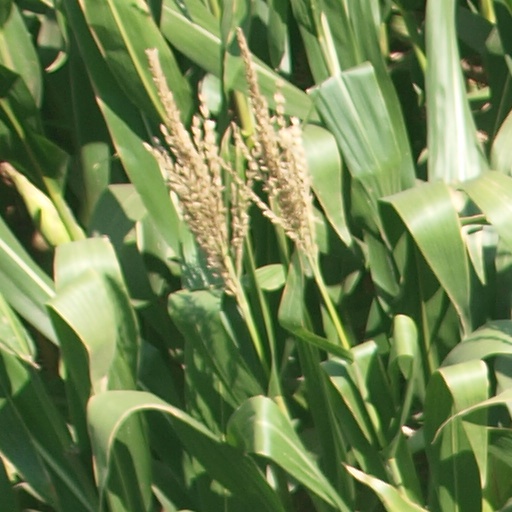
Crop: maize; corn